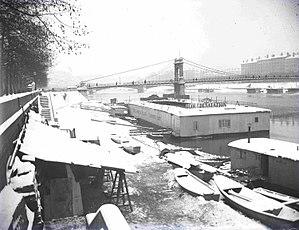
Lyon, l'école de natation Jacquier sous la neige. A l'arrière-plan, la passerelle du Collège et le Pont Morand. Sans doute avant 1900.
Durant la Troisième République, Lyon quitte progressivement la grande histoire, pour se fondre dans le moule des grandes cités industrielles françaises. Marquée par ses maires successifs, elle se développe largement, voyant sa population et son industrie prospérer. Plus particulier est son attachement à un certain radicalisme républicain, édifié et entretenu, qui se dresse contre l'influence de l'Église, en proie à de graves difficultés.